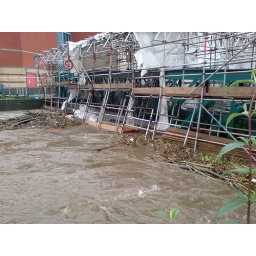
Debris starts building up under the footbridge due to the rising river at Meadowall